Neye (company)

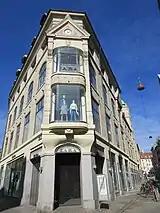
The Neye Building on Strøget in Copenhagen

Neye, formerly Johannes Neye is a luggage manufacturer and retailer based in Copenhagen, Denmark. The company currently operates 40 retail locations selling product assortments from its own brand as well as a wide range of international brands.